Regiment of Artillery (India)

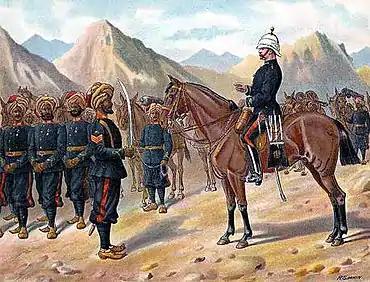
A chromolithograph of No. 1 Kohat Mountain Battery by Richard Simkin, c. 1896.

With nearly all of the field artillery being manned by the Royal Artillery, Indian soldiers were restricted to few native drivers of the horse, field and heavy batteries. These men are enlisted from the usual fighting classes of the Punjab. The main Indian representation was in the 'Mountain Artillery'. The guns of the mountain artillery were light in calibre and were designed to be disassembled and transported by pack mule in up to eight loads for use in terrain that would otherwise be impossible to traverse with larger and more conventional artillery. The earliest guns were the tiny 3 Pounder SBML (Smooth Bore Muzzle Loading) and 4 2/5 Inch SBML howitzer of 1850s.